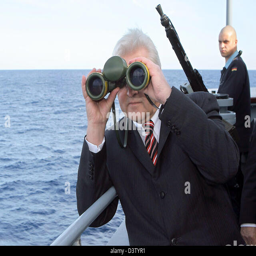
politician visits the frigate and looks through binoculars